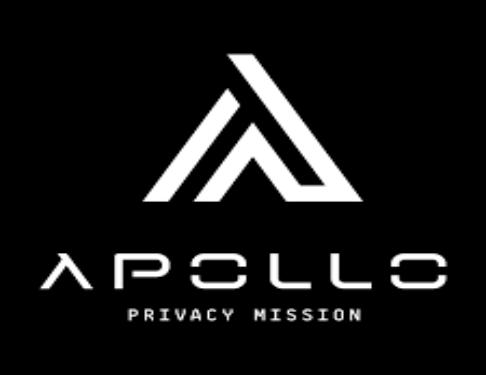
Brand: apollo
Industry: Others